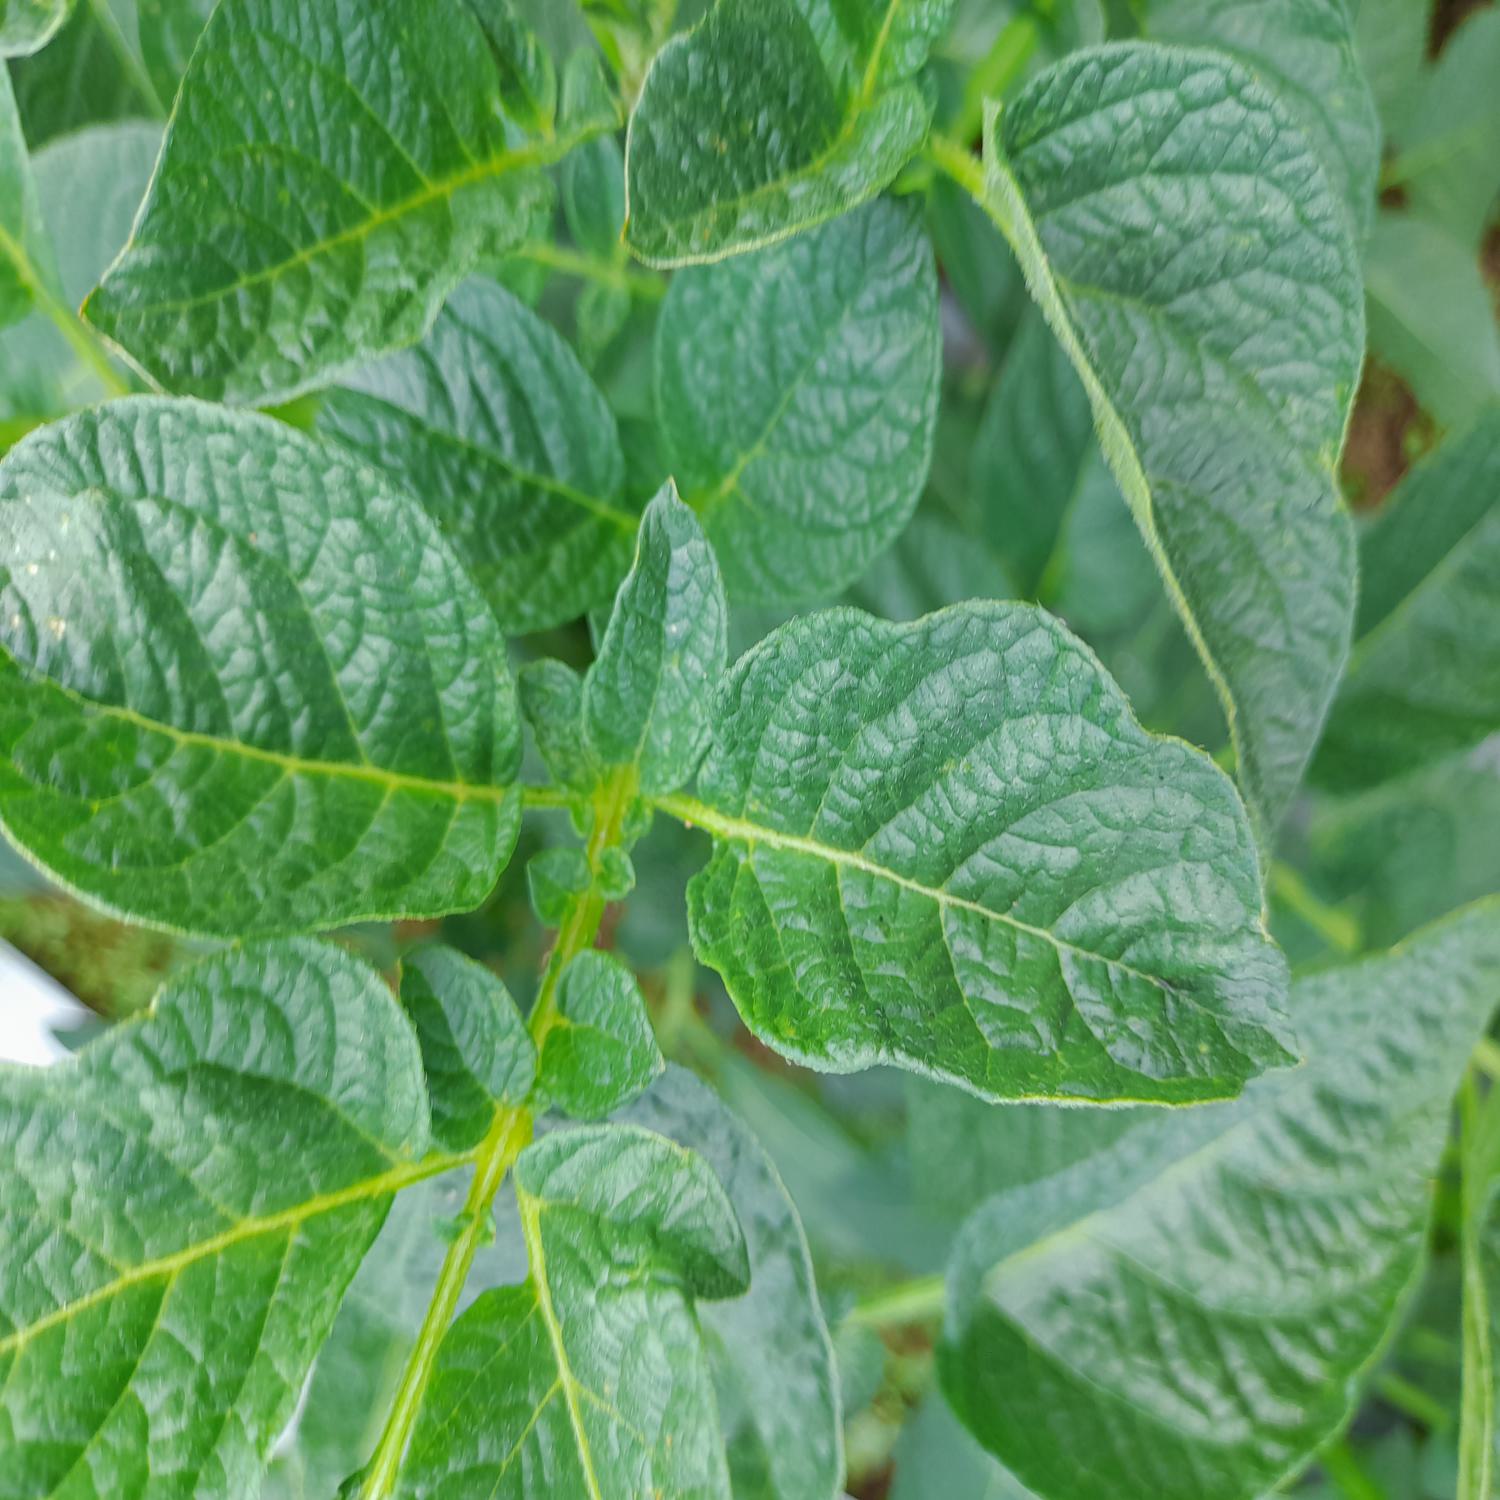
Label: Virus